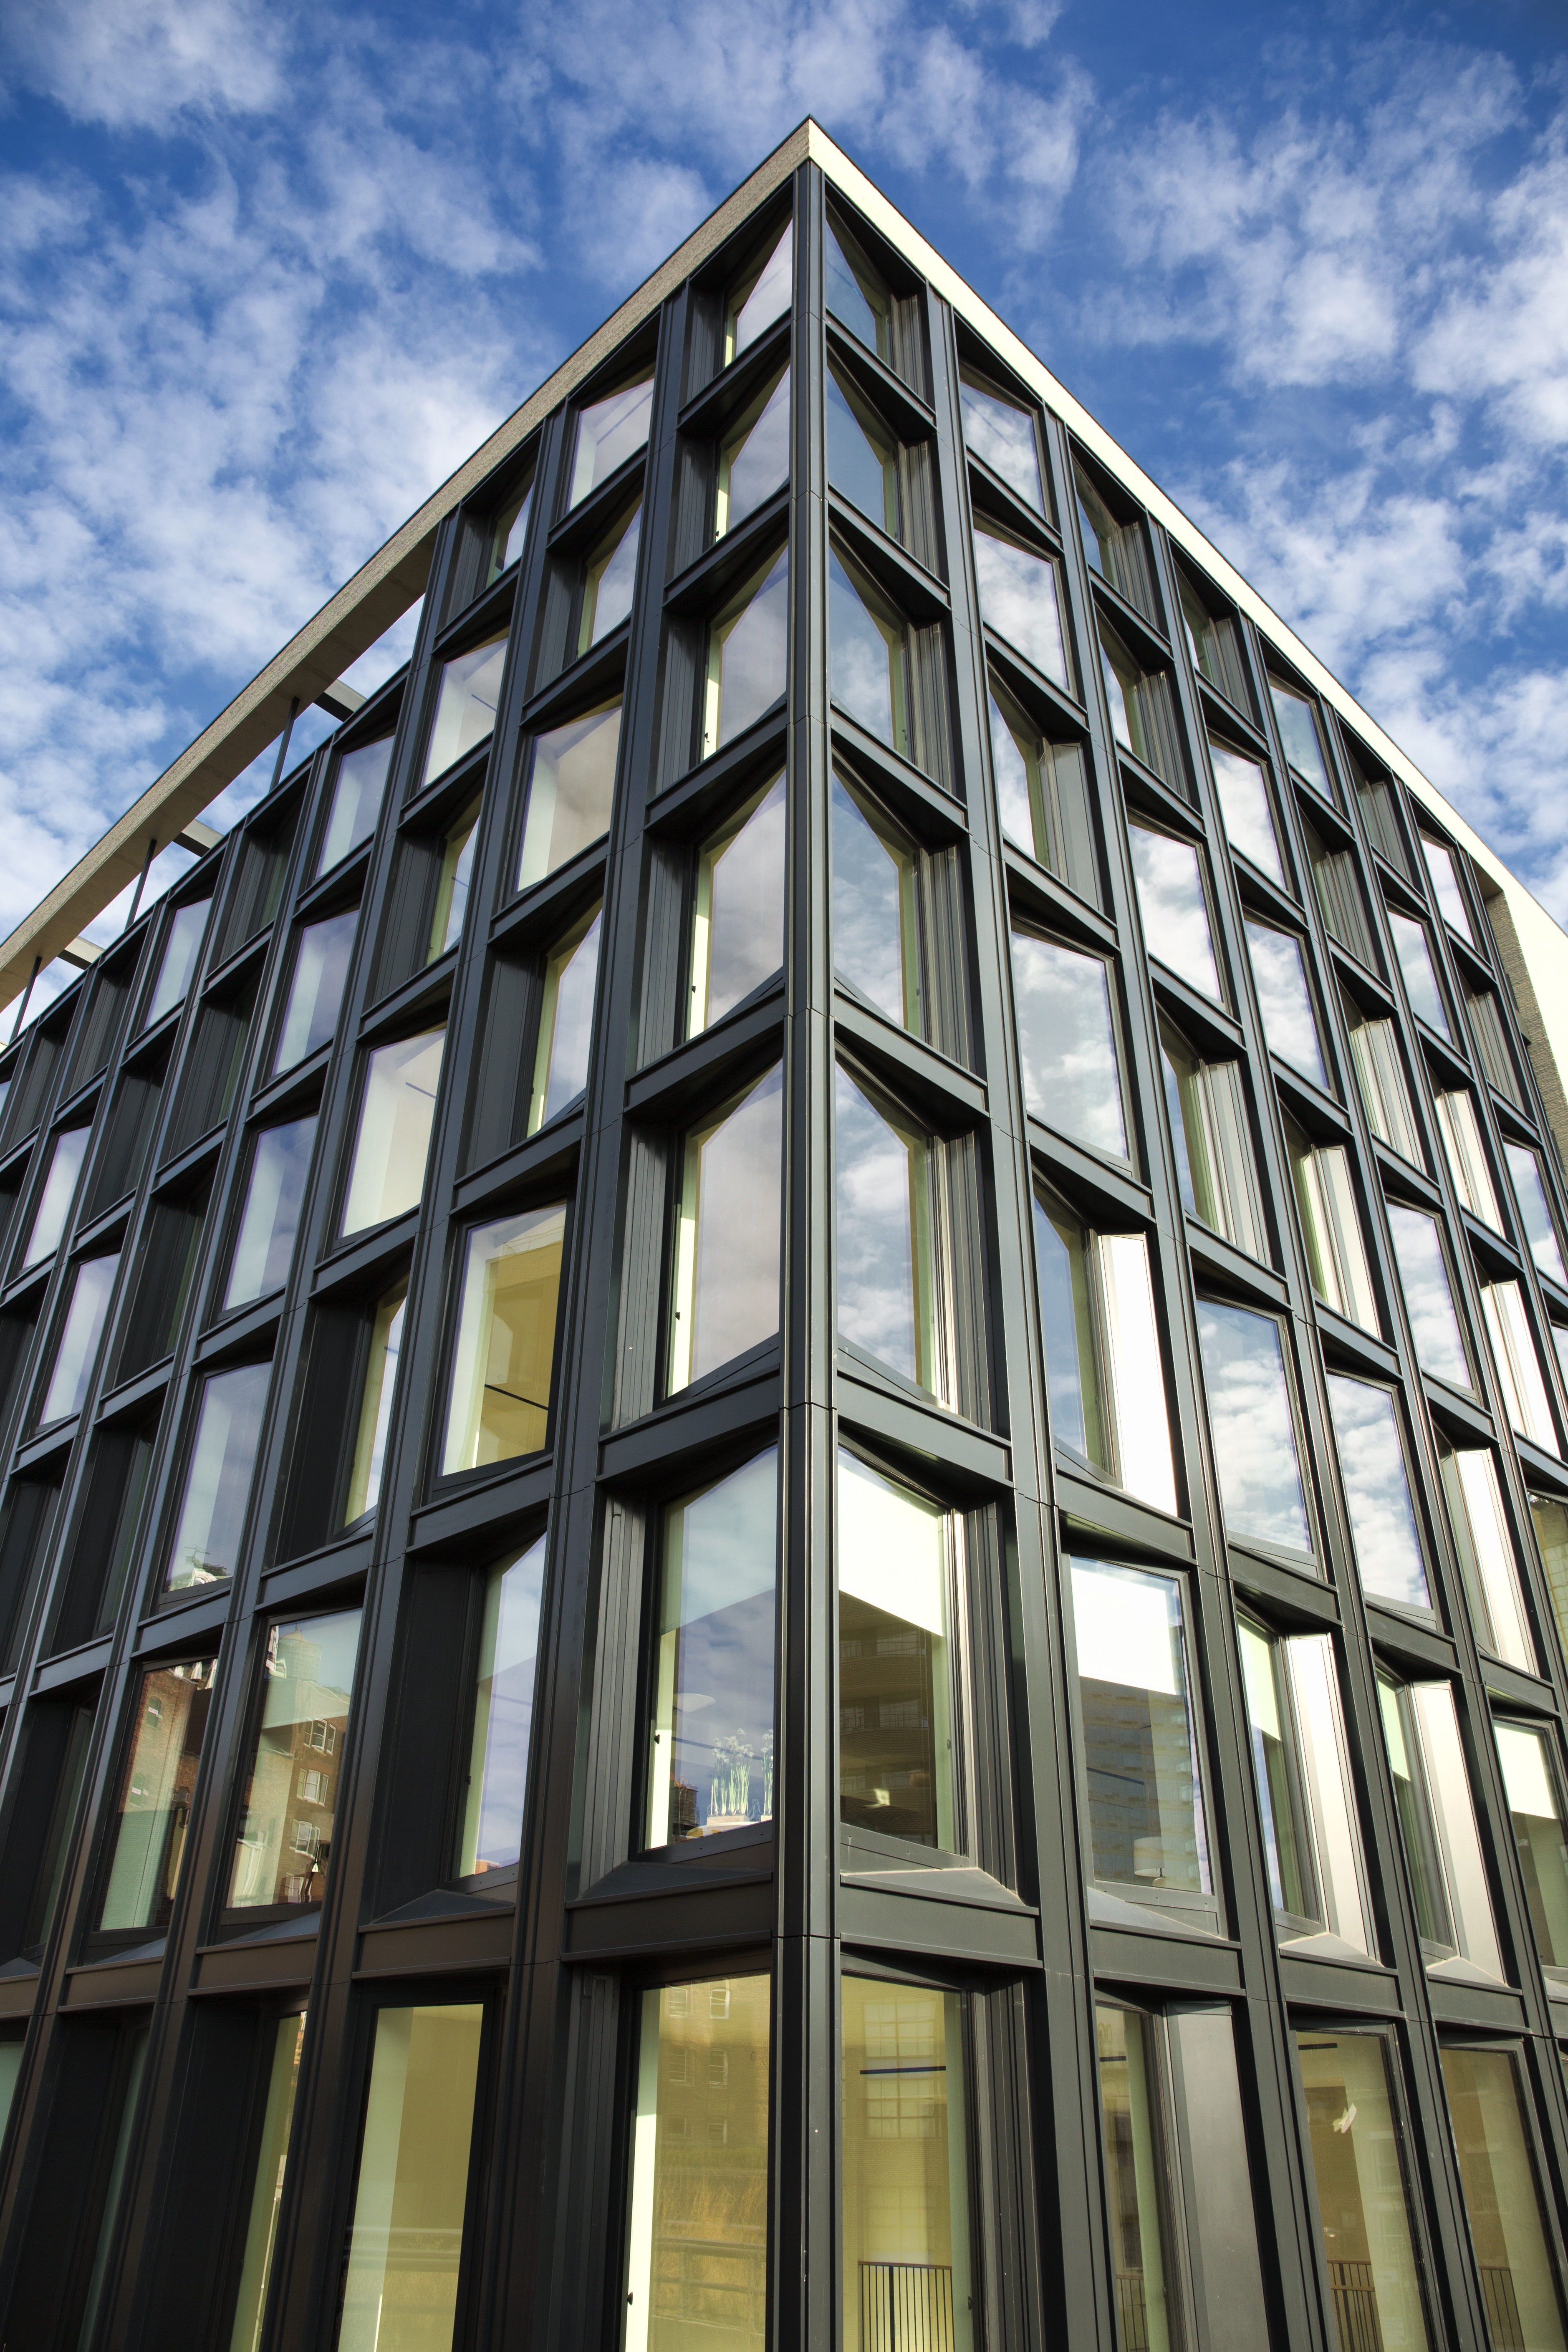
architecture, sky, sunset, window, building, city, skyscraper, manhattan, new york city, cityscape, downtown, nyc, scenic, park, usa, america, landmark, facade, metropolitan, tower block, clouds, headquarters, metropolis, condominium, neighbourhood, new york skyline, new york city skyline, daylighting, nyc skyline, urban area, residential area, brutalist architecture, the high line